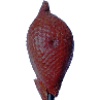
Label: Salak 1